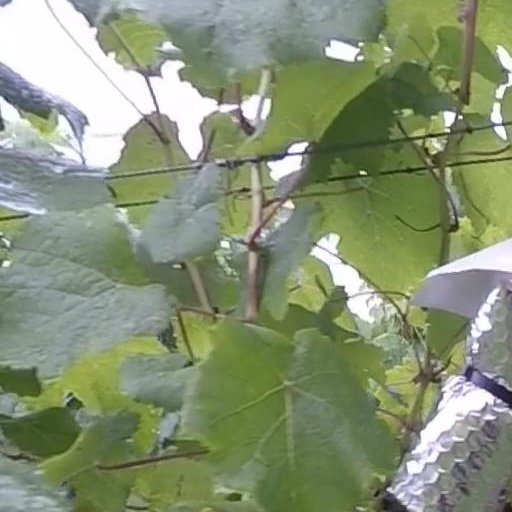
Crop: grape